Cavern Creatures

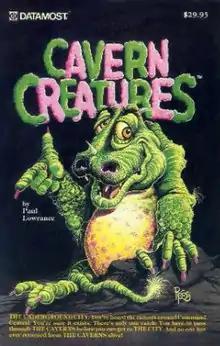

Cavern Creatures is a vertically scrolling shooter for the Apple II written by Paul Lowrance and published by Datamost in 1983. The title screen artwork is by Art Huff. The game is similar to the 1981 game "Caverns of Mars" for the Atari 8-bit computers.